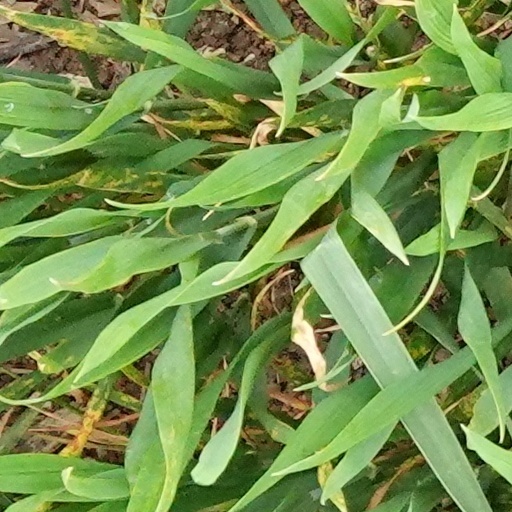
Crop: wheat